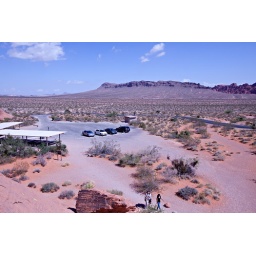
View from Atlatl Rock staircase towards the parking lot - that white dot by the car on the right is Susan.